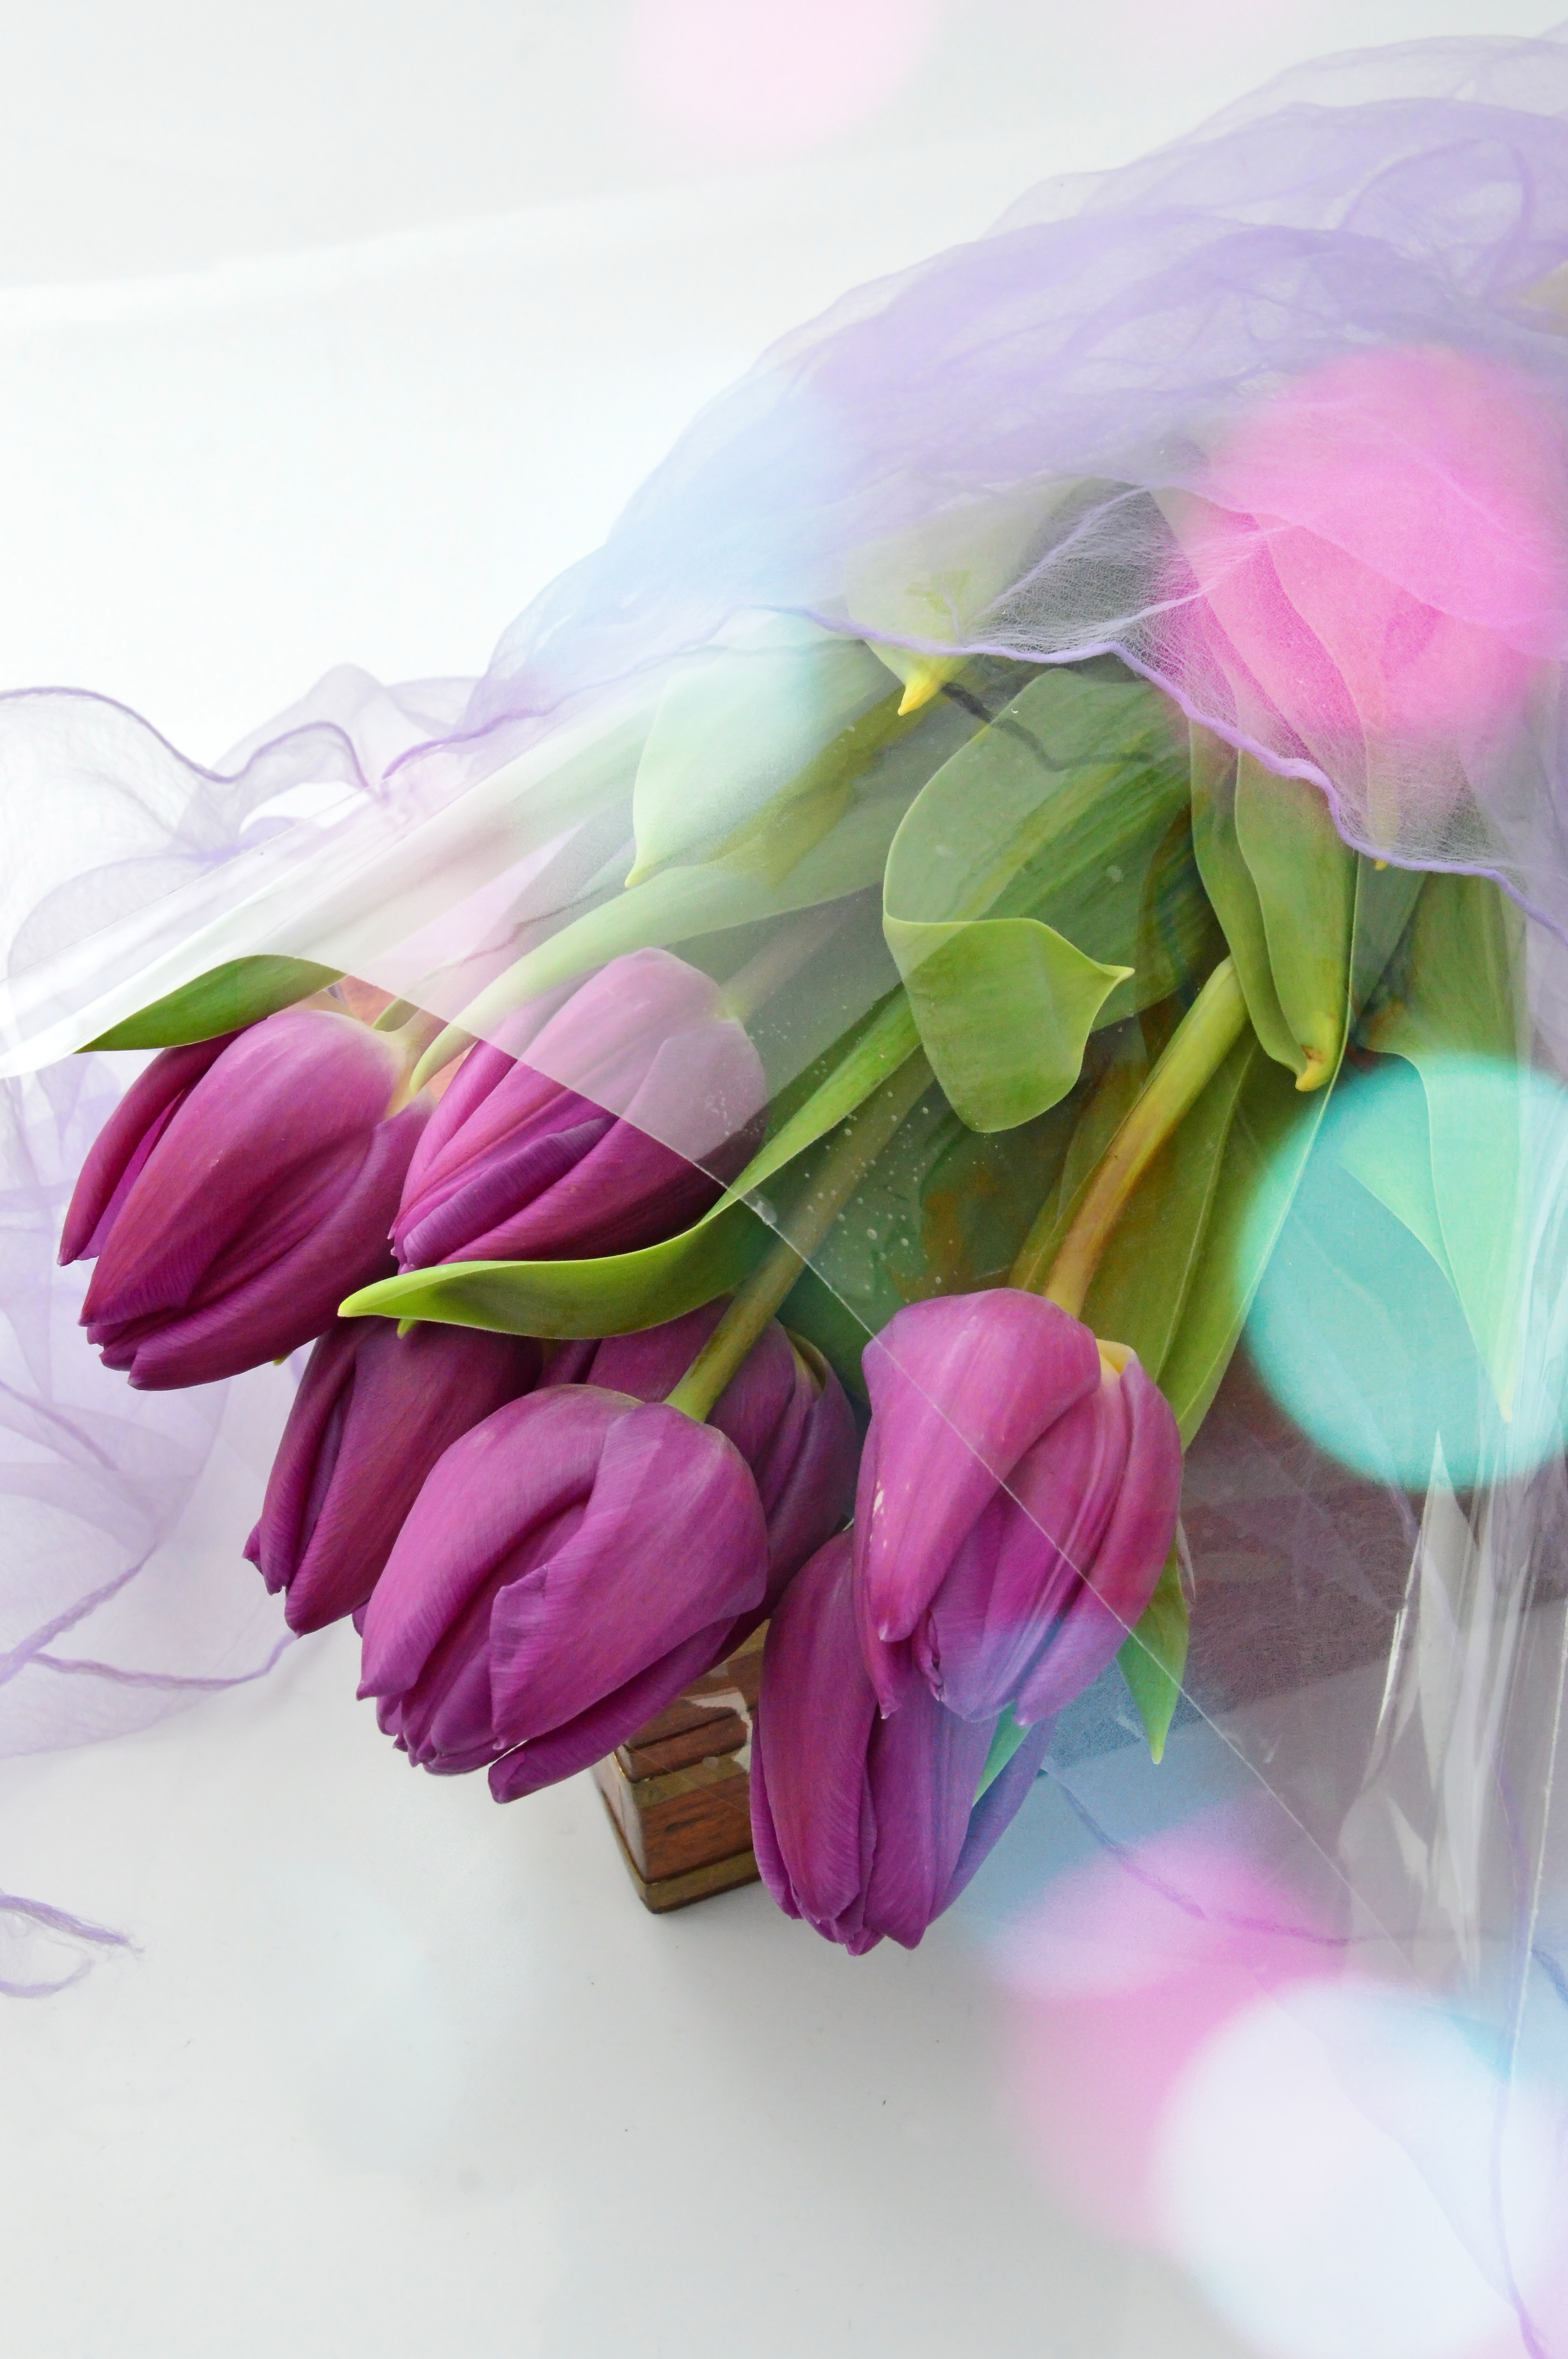
tulips, purple, background, bouquet, flower, nature, black, bunch, beautiful, fresh, green, beauty, spring, floral, blossom, isolated, flowers, red, white, natural, colorful, bright, plant, season, love, pink, flowering plant, violet, lilac, petal, cut flowers, flora, floristry, flower bouquet, flower arranging, tulip, magenta, rose family, floral design, plant stem, still life photography, lily family, computer wallpaper, rose order